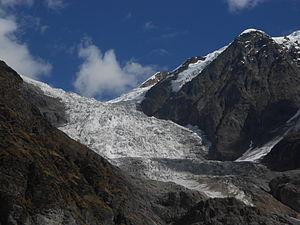
Le Glacier Pindari, dans l'état d'Uttarakhand, en Inde.